Karl Barth

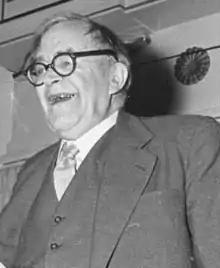
Barth in 1956

Karl Barth was a Swiss Reformed theologian. Barth is best known for his commentary "The Epistle to the Romans", his involvement in the Confessing Church, including his authorship (except for a single phrase) of the Barmen Declaration, and especially his unfinished multi-volume theological summa the "Church Dogmatics" (published between 1932 and 1967). Barth's influence expanded well beyond the academic realm to mainstream culture, leading him to be featured on the cover of "Time" on 20 April 1962.